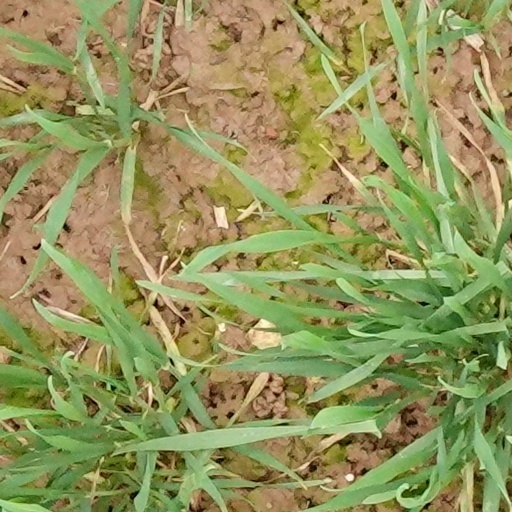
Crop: wheat